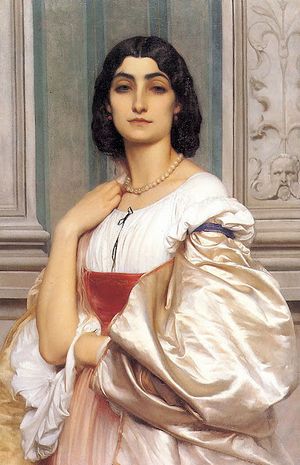
Frederic Leighton / Galleri
Sir Frederick Leighton var en engelsk maler og billedhugger.